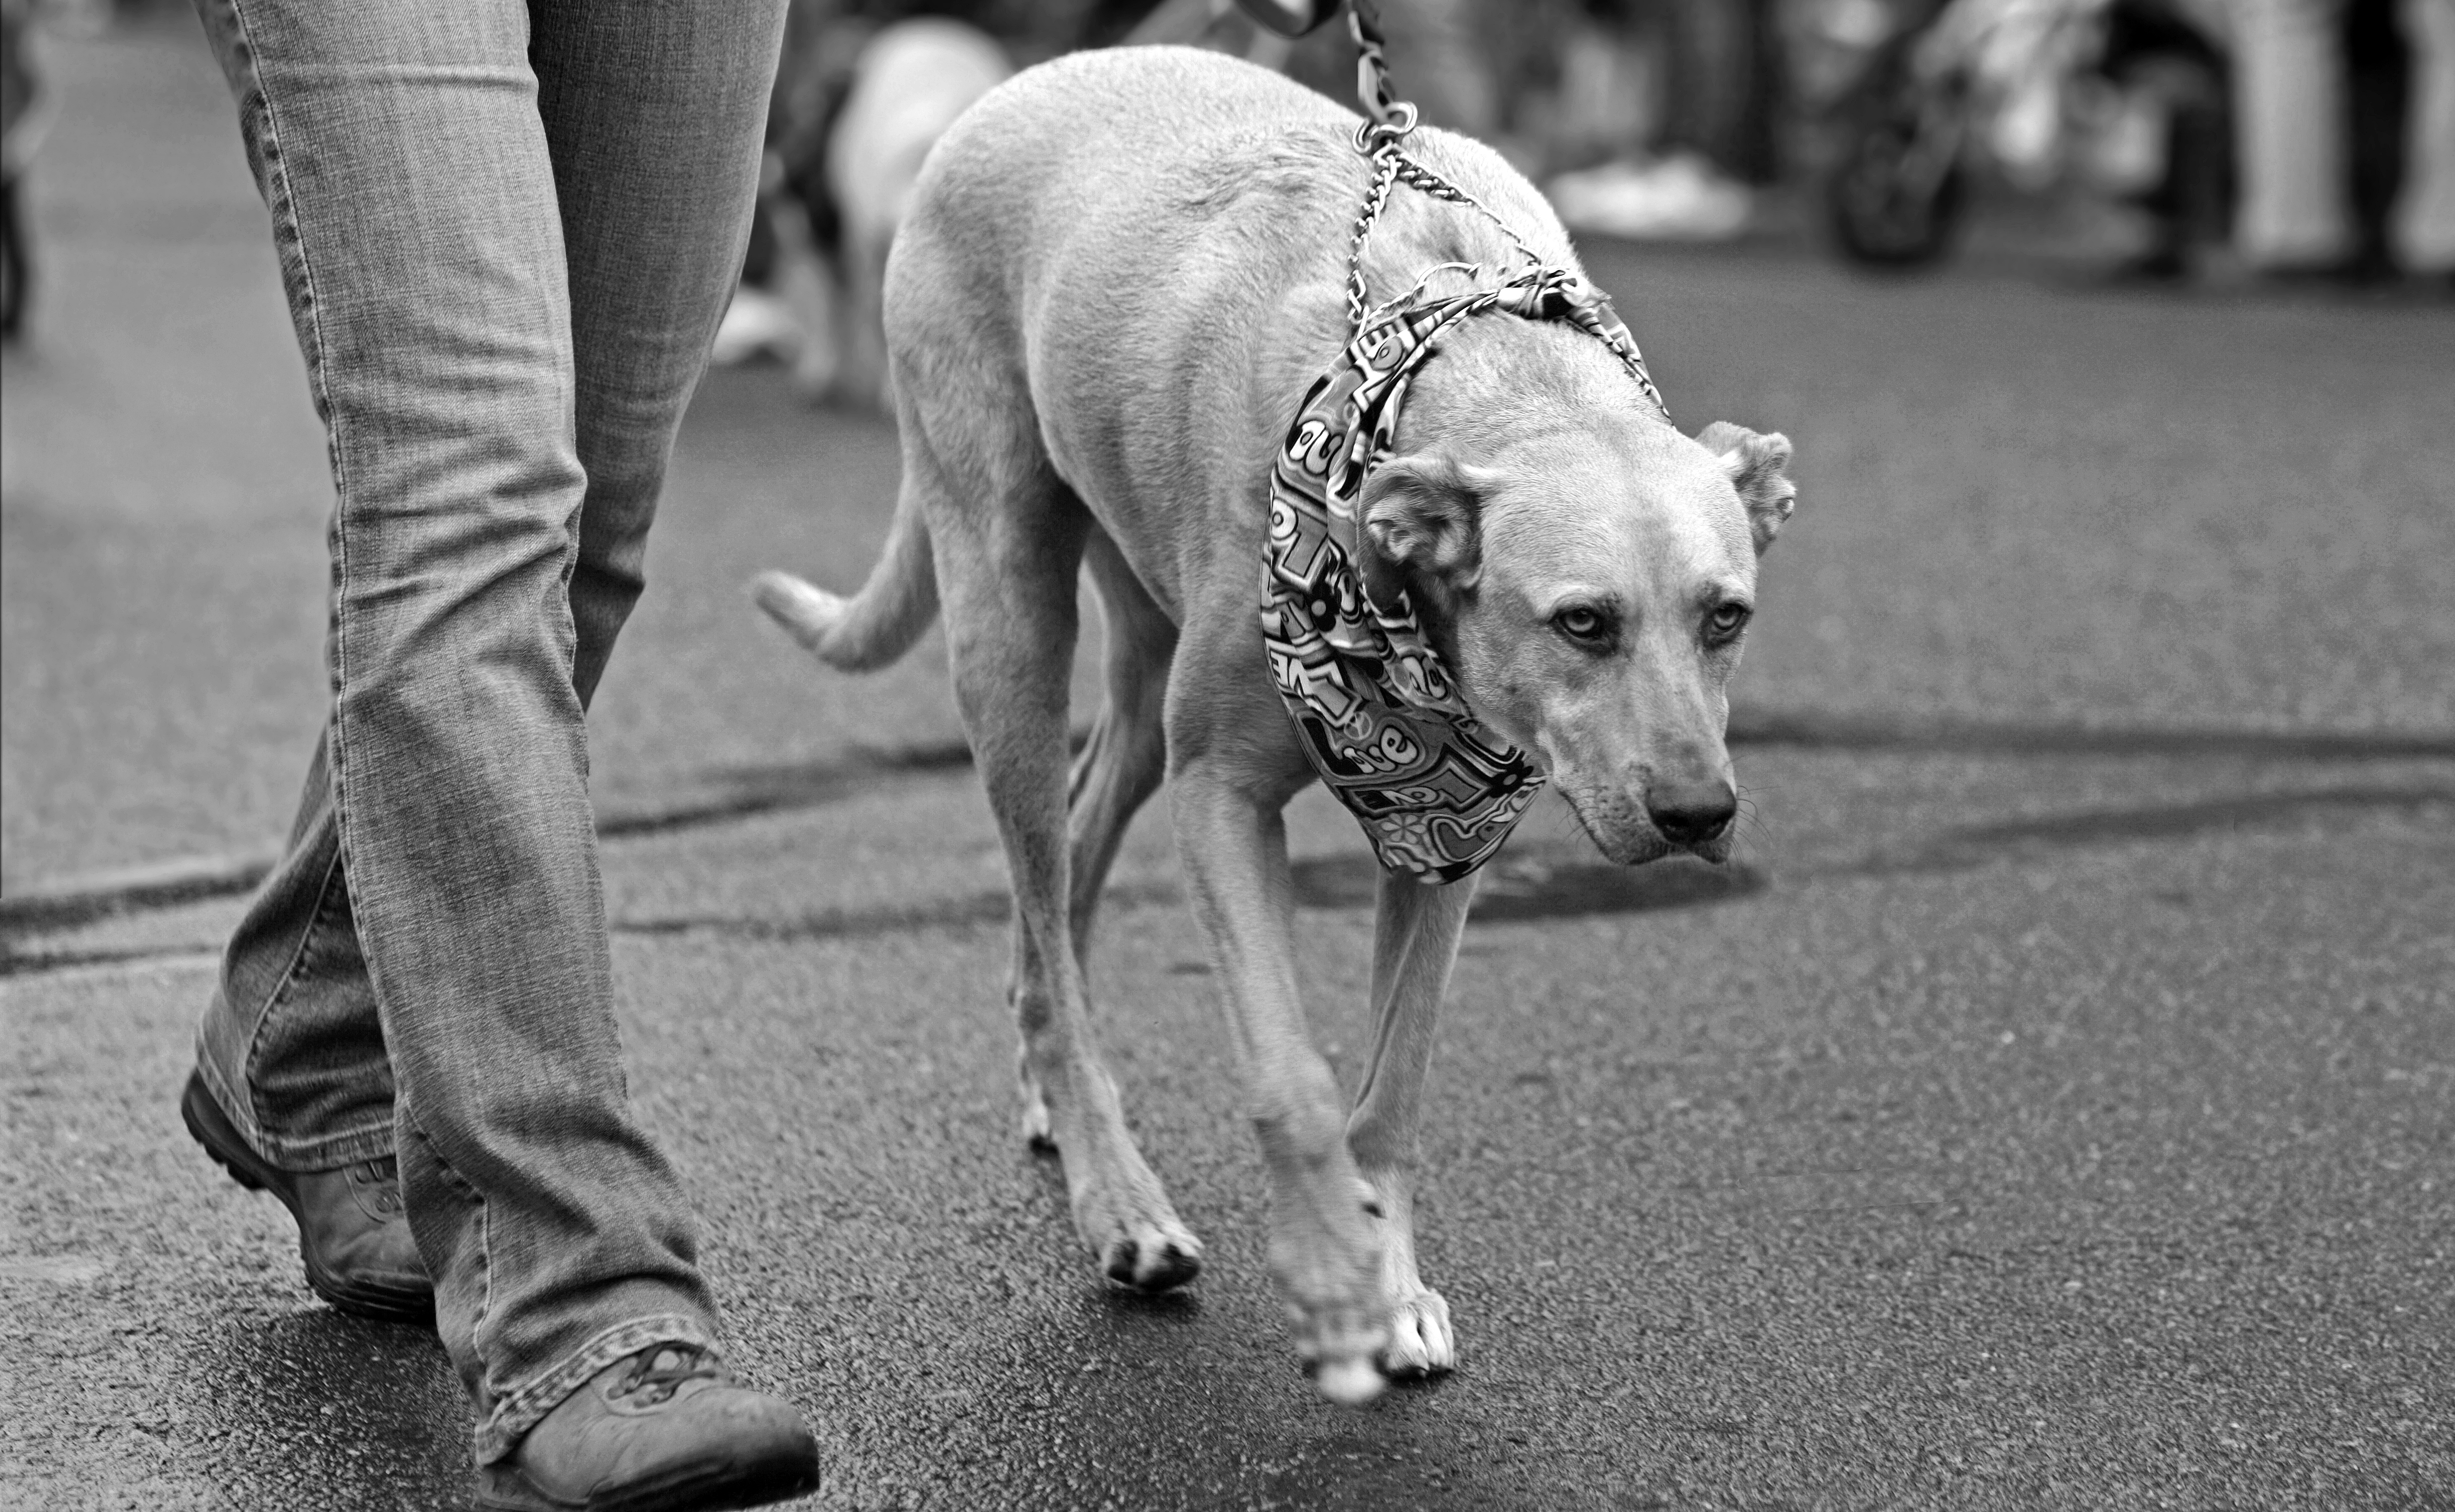
black and white, white, photography, town, city, dog, urban, downtown, canon, mammal, black, monochrome, parade, candid, eos, the, on, leash, vertebrate, mark, ii, 5d, china, 2010, 4th, oregon, portland, ian, davis, pride, gay, sane, master, dog walking, prowl, monochrome photography, street dog, dog like mammal